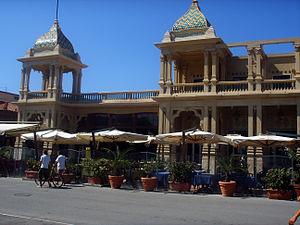
Le Lungomare de Viareggio appelé aussi Viale Regina Margherita est le nom d'une avenue située en bord de mer, à Viareggio en Toscane.